Leo Esaki

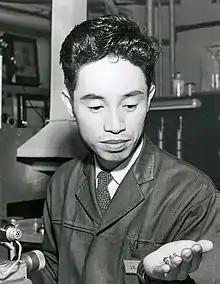
Esaki in 1959

Leo Esaki (born March 12, 1925) is a Japanese solid-state physicist who shared the 1973 Nobel Prize in Physics with Ivar Giaever and Brian Josephson for his work on quantum tunnelling in semiconductors, which led to his invention of the tunnel diode that exploits this phenomenon. His research was done when he was with Tokyo Tsushin Kogyo (now Sony). He has also contributed in being a pioneer of the semiconductor superlattices.